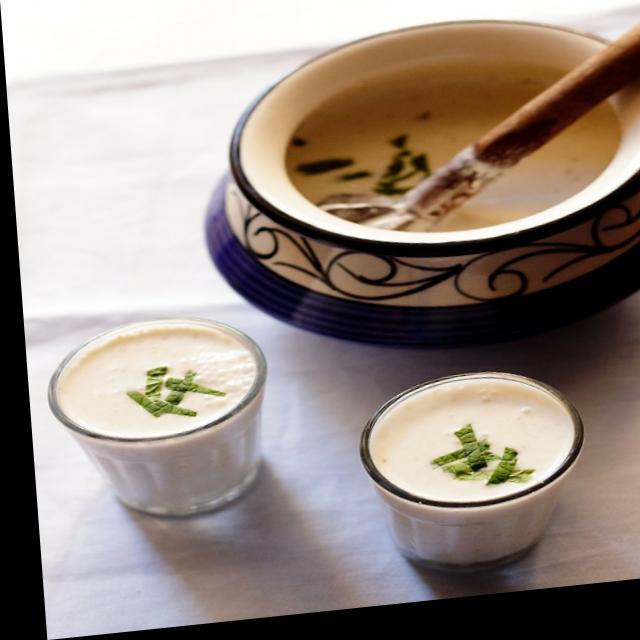
Dish: lassi